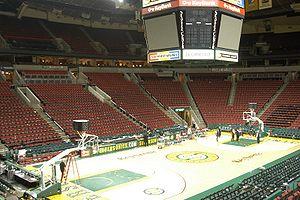
Le Climate Pledge Arena est une salle omnisports située au nord du centre-ville de Seattle, dans l'État de Washington, sur les terres du Seattle Center.